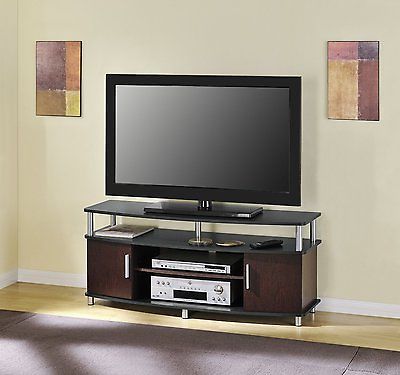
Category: table